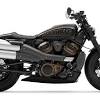
Vehicle type: Motorcycles